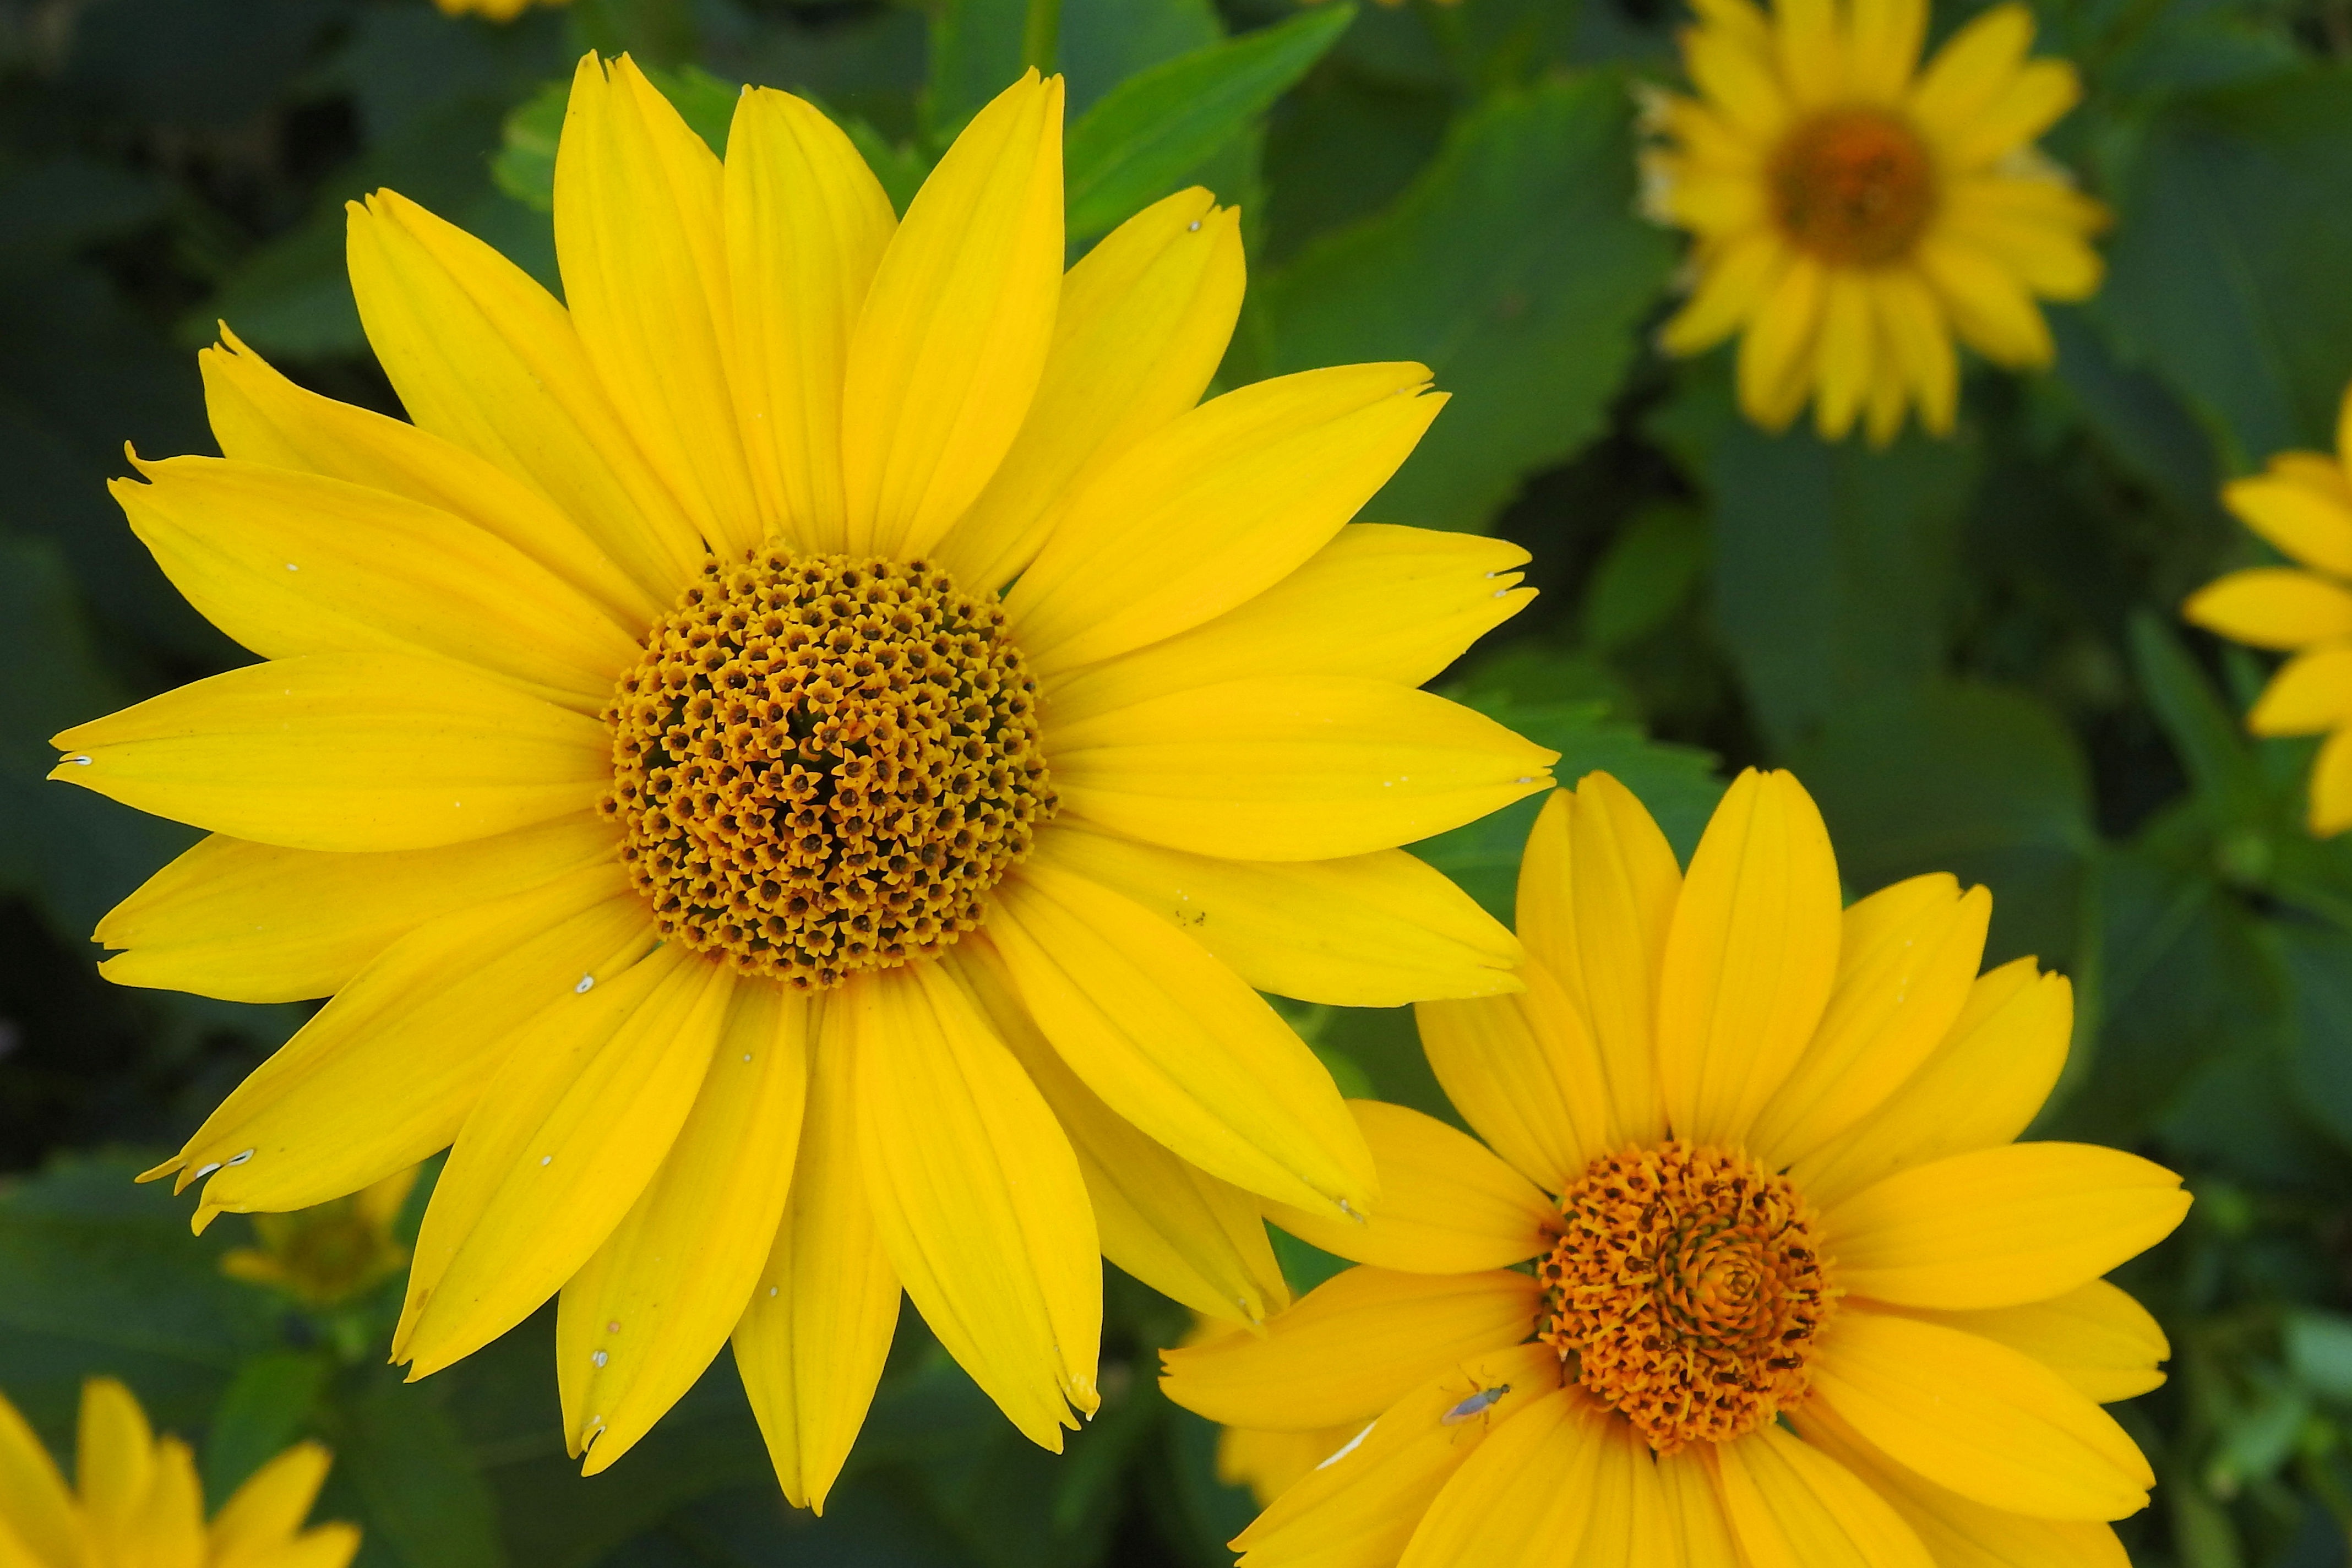
blossom, plant, flower, petal, bloom, herb, yellow, garden, flora, wildflower, sun hat, yellow flowers, macro photography, flowering plant, daisy family, yellow coneflower, calendula, oxeye daisy, annual plant, land plant, marguerite daisy, blanket flowers